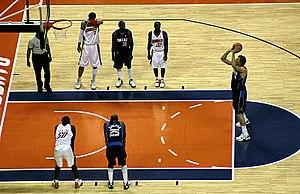
Les Mavericks de Dallas, dits les Mavs, sont une franchise de basket-ball basée à Dallas dans l'État du Texas. Ils sont membres de la Division Sud-Ouest de la Conférence Ouest de la NBA. L’équipe joue ses matchs à domicile à l'American Airlines Center, qu’elle partage avec les Stars de Dallas de la Ligue nationale de hockey.
Au basket-ball, un lancer franc est une pénalité accordée à un joueur victime d'une faute au moment où il tirait.
Le Texas /tɛɡzɑ/ ou /tɛksas/ est un État du Sud des États-Unis, le deuxième plus vaste du pays après l'Alaska et le deuxième plus peuplé derrière la Californie. Selon le décompte officiel du Bureau du recensement des États-Unis, le Texas aurait 25 145 561 habitants. Sa capitale est Austin alors que Houston est sa plus grande ville et Dallas-Fort Worth son agglomération la plus peuplée. Les Texans sont à près de 80 % des citadins et presque la moitié d'entre eux vivent dans deux agglomérations : Dallas-Fort Worth ou Houston. Quatre aires urbaines du Texas comptent plus d'un million d'habitants : Houston, Dallas-Fort Worth, San Antonio et Austin.